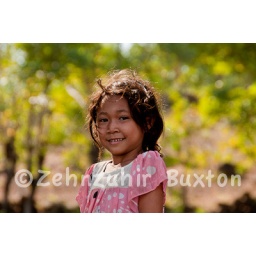
Little girl in pink